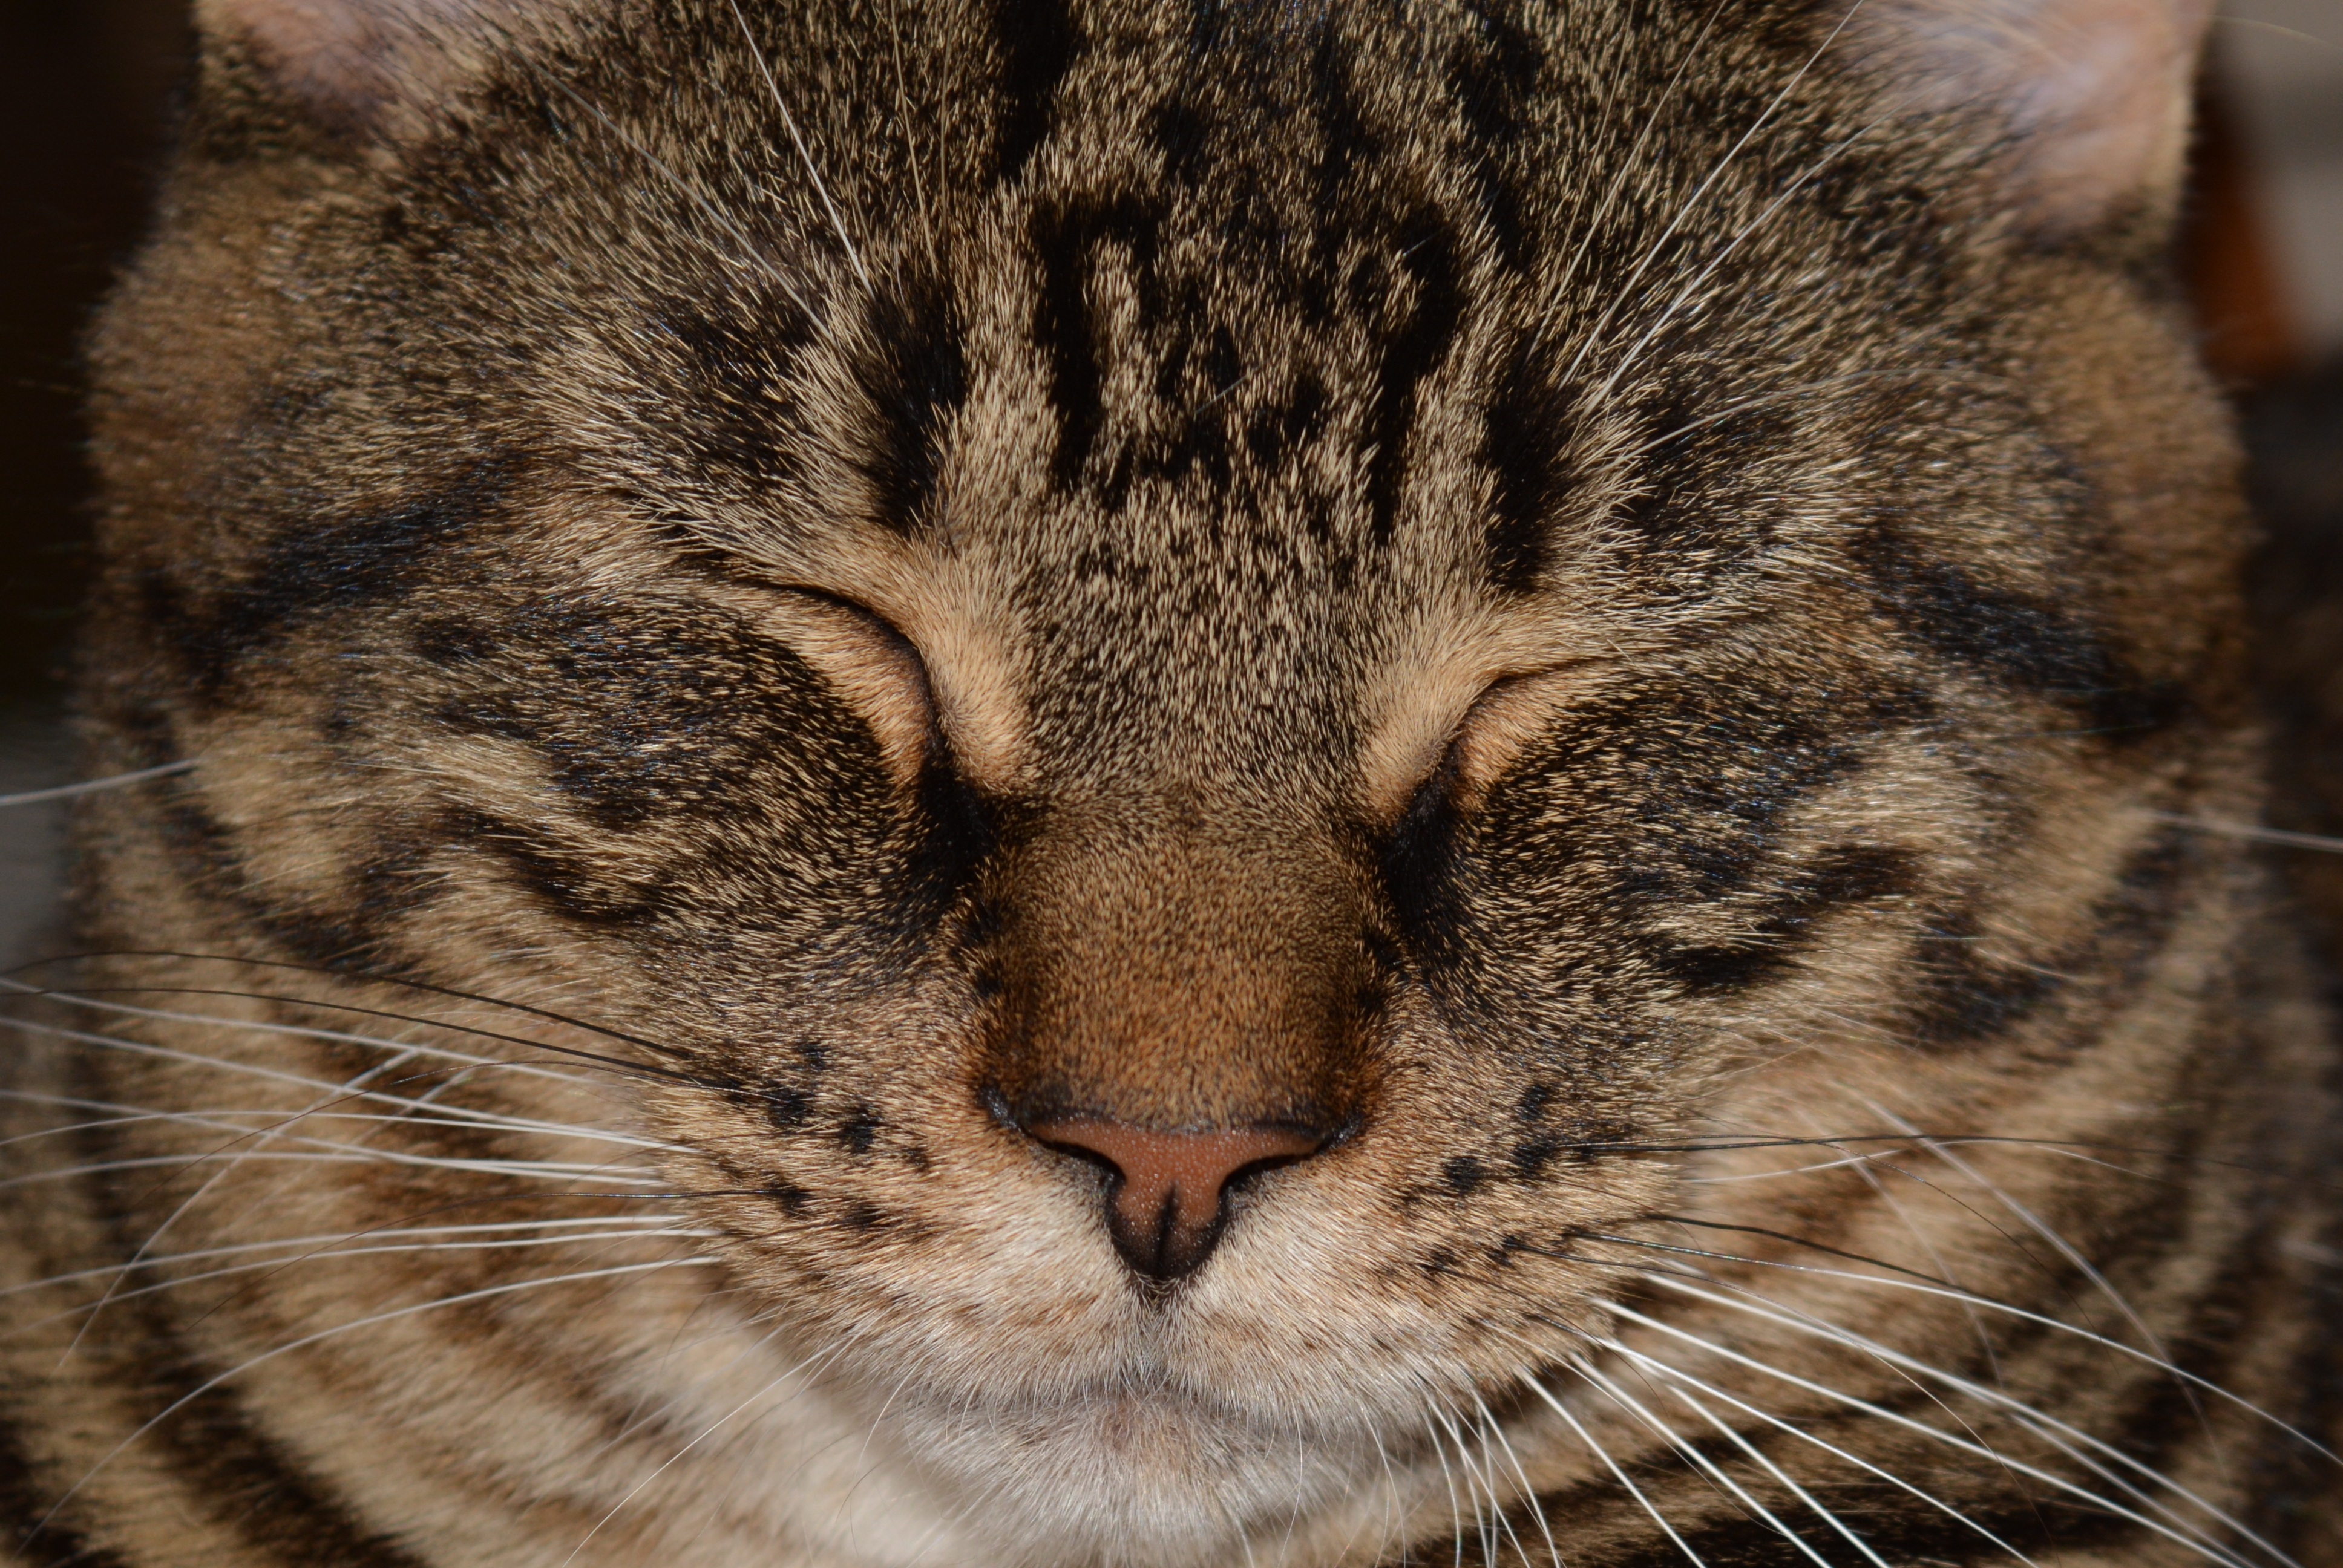
animal, cat, feline, mammal, rest, fauna, domestic animal, close up, nose, whiskers, sleep, snout, animals, vertebrate, cat head, cat face, tabby cat, european shorthair, wild cat, small to medium sized cats, cat like mammal, domestic short haired cat, pixie bob, american shorthair